Bhonga

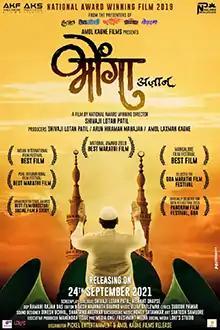
Theatrical release poster

Bhonga is an Indian Marathi-language drama film Produced by Amol Laxman Kagne, Shivaji Lotan Patil and Arun Hiraman Mahajan. directed by Shivaji Lotan Patil and written by the director himself and Nishant Natharam Dhapse. Ramani Das has choreographed all songs. It features Amol Kagane and Dipti Dhotre in lead roles. The film also stars Kapil Kamble and Shripad Joshi. The film has won a total of five awards like Best Picture, at the Maharashtra State Government's 56th Film Awards. The film also won the Best Marathi Film award in the feature film category, at 66th National Film Awards.